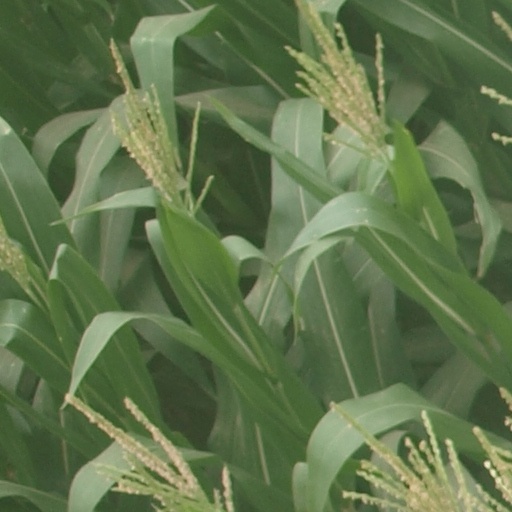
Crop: maize; corn